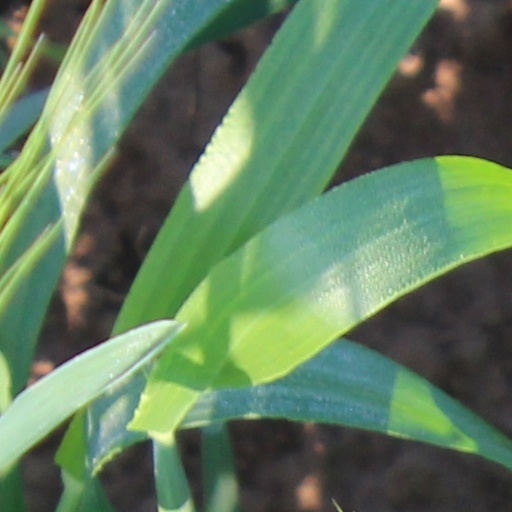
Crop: wheat